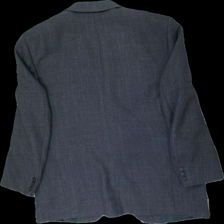
View: back
Type: Jacket
Category: Men
Brand: Not in the list
Brand text on label: Mens BL
Colors: Grey
Material: 100% polyester
Cut: Regular
Season: All
Stains: Minor
Price range: 50-100
Recommended usage: Reuse